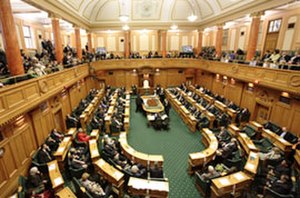
Repræsentanternes hus (New Zealand)
Repræsentanternes Hus er New Zealands parlamentariske kammer. Huset vedtager alle love, giver ministre mulighed for at danne udvalg og fører tilsyn med regeringens arbejde. Det er også ansvarligt for at vedtage statens budgetter og godkende statens regnskaber.